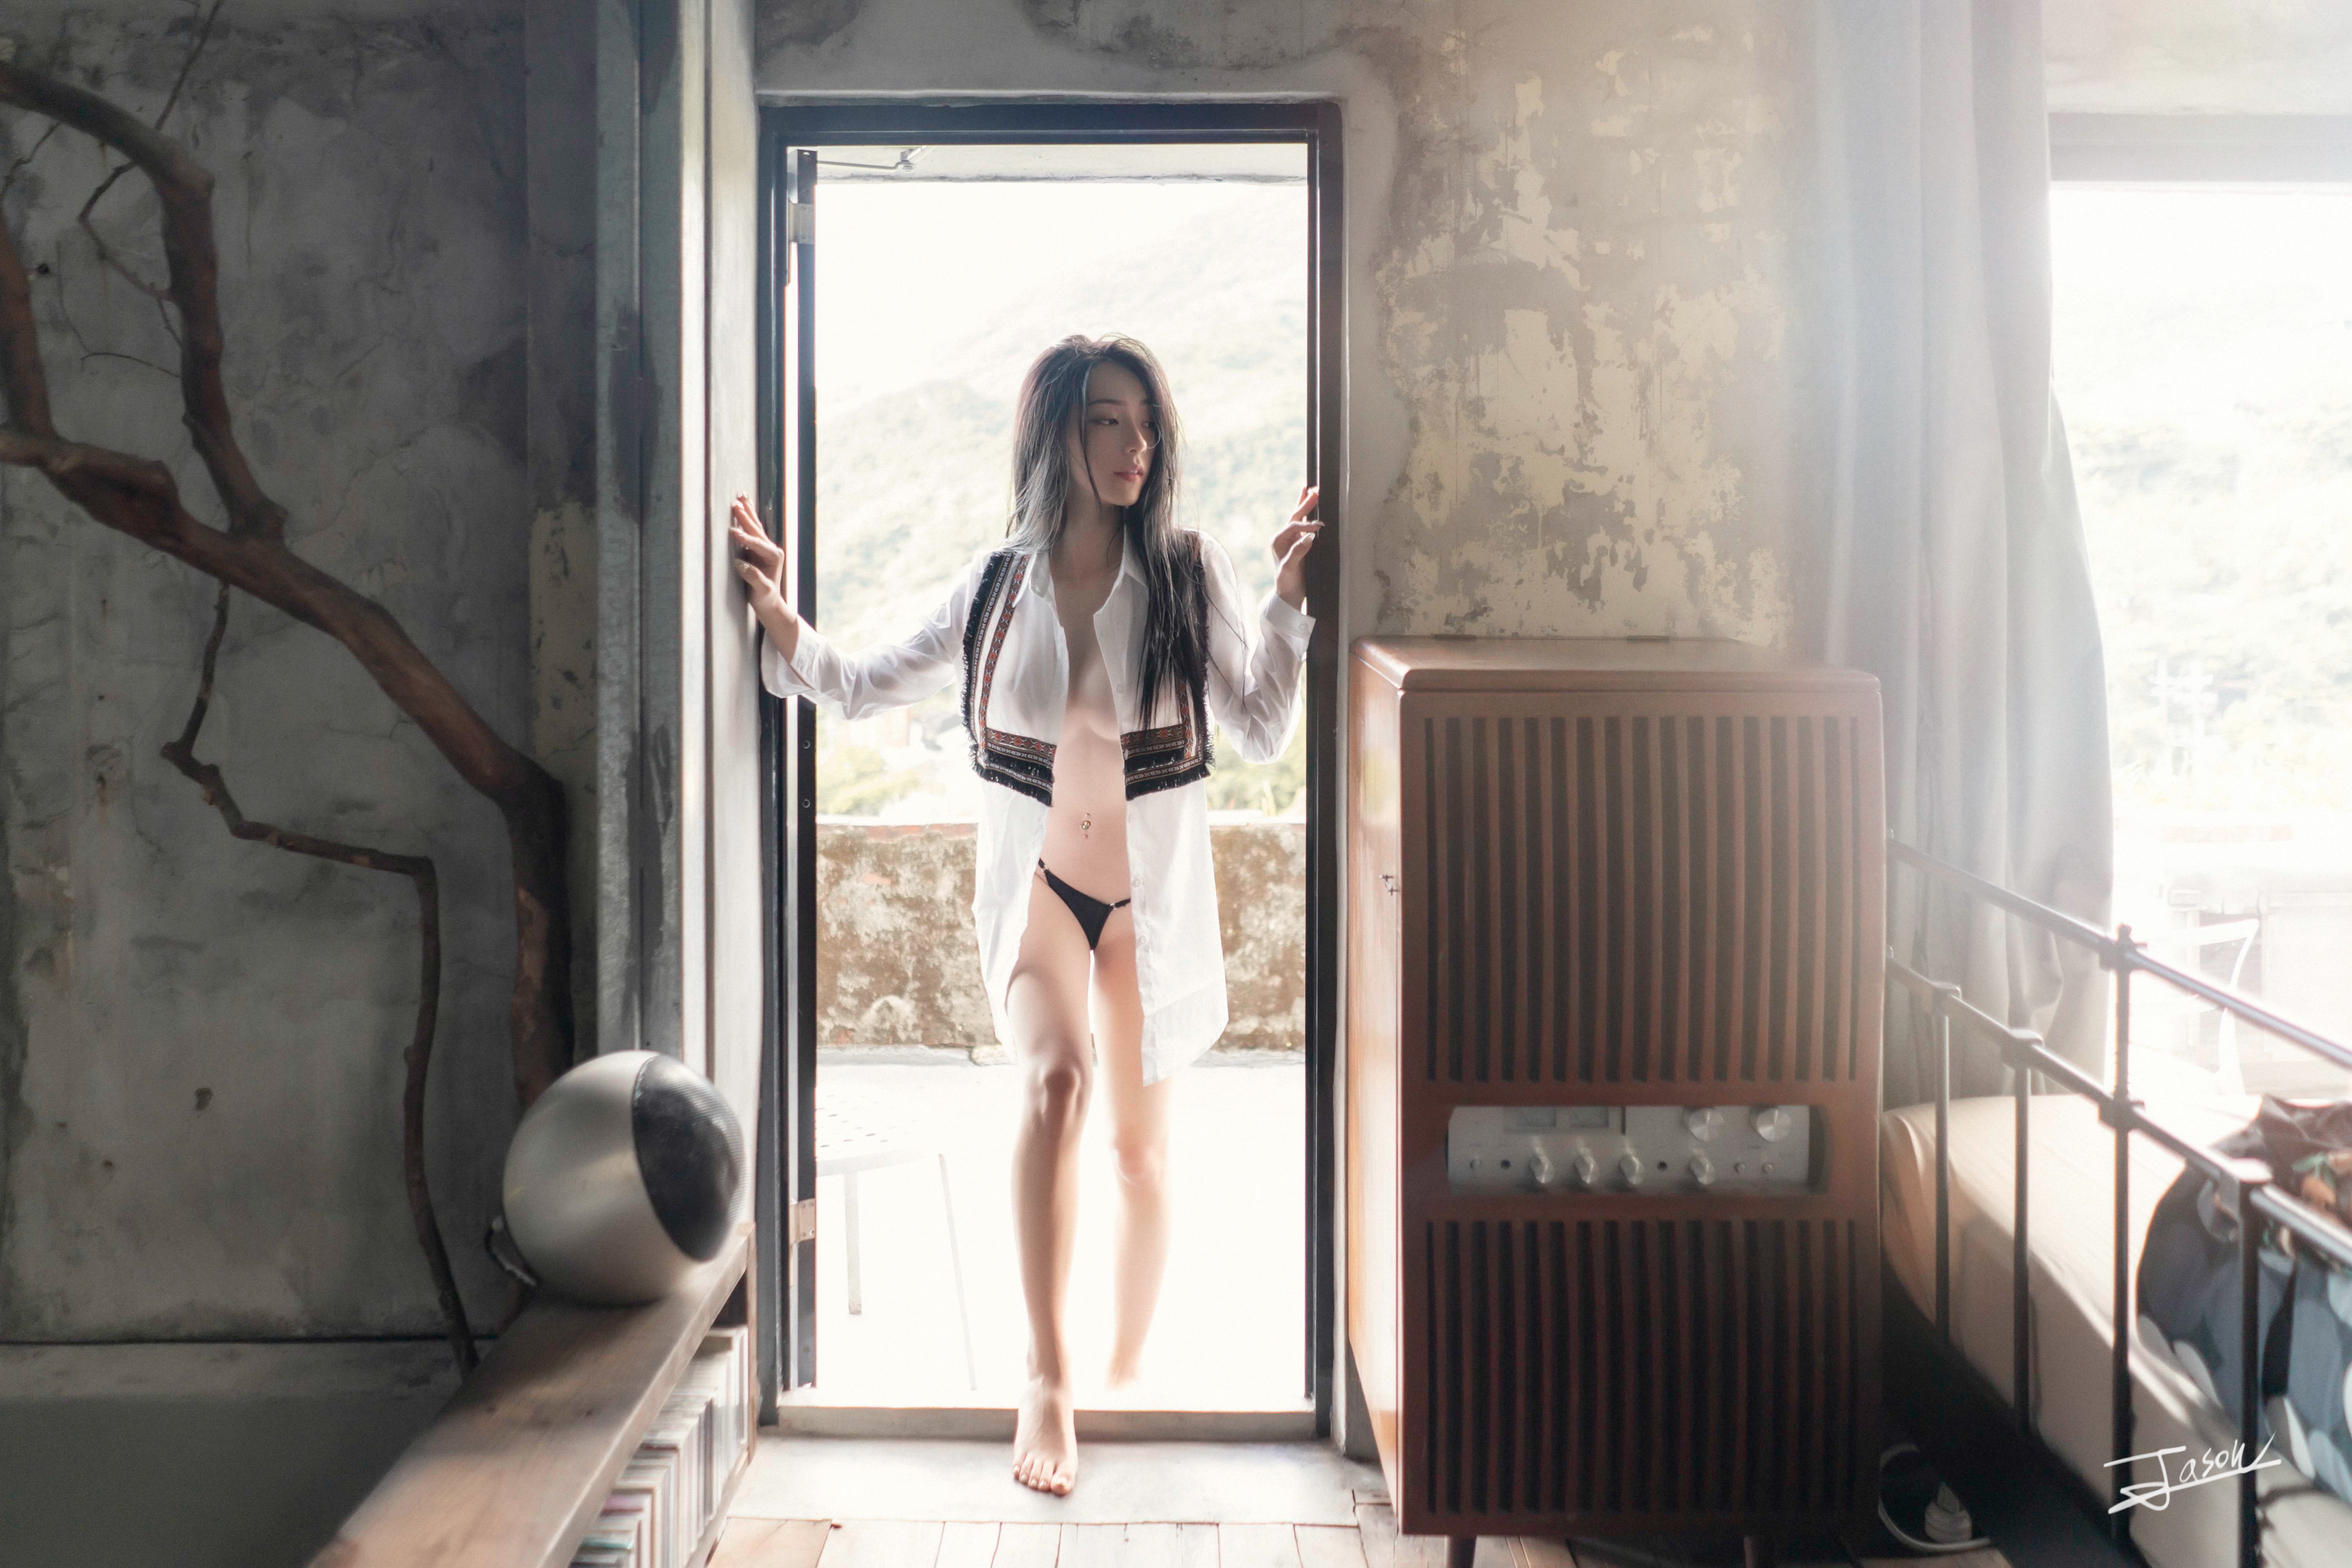
girl, woman, wallpapers, sexy, body, beauty, fashion, leg, photo shoot, door, lingerie, long hair, photography, human leg, window, room, model, black hair, thigh